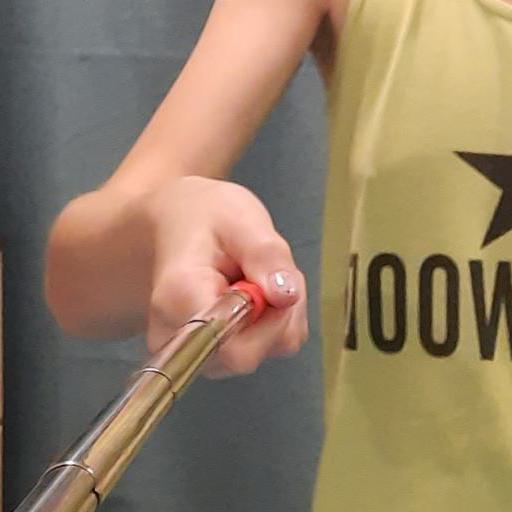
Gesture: no_gesture